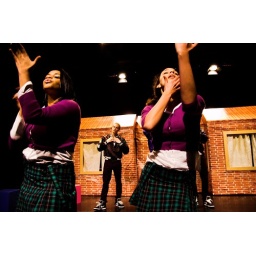
Foto's van de Try Out van Booming Rotterdam door Young Stage in de Hennekijnstraat. Fotograaf Jaap Kooiman